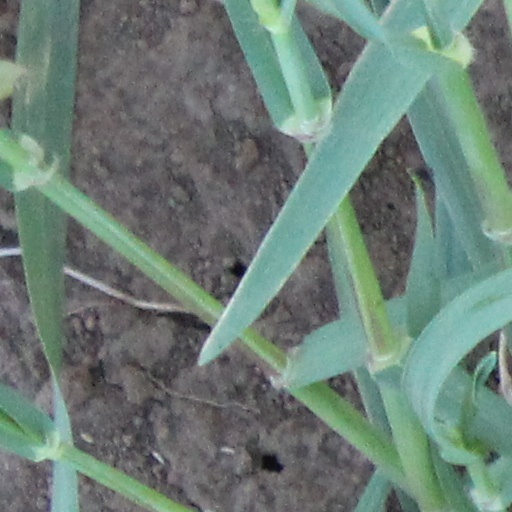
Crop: wheat